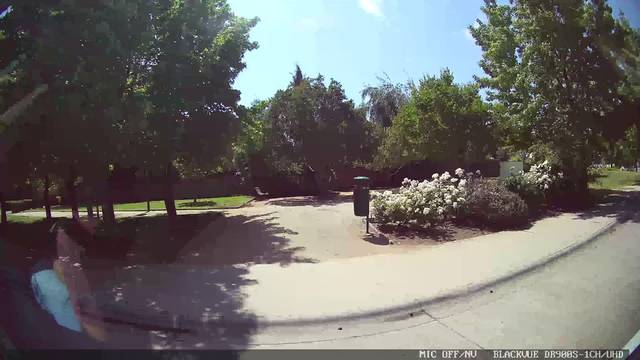
Region: Chile
Coordinates: -33.354, -70.545